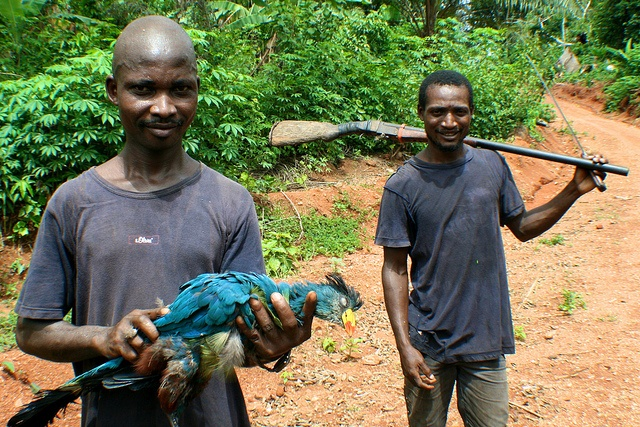
Two men stand on a trail with a gun and dead bird.
A man holding a dead blue colored bird next to a man holding a rifle.
A man holding a dead bird and another man holding a gun.
A couple of hunters holding a dead bird.
there are two men, one of them are holding a bird